Personal defense weapon

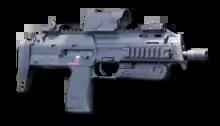
Heckler & Koch MP7A1

In 1969, AO-46 was an unsolicited design by Peter Andreevich Tkachev working at TsNIITochMash. Although not accepted for service, this design, in combination with report of the US use of the XM-177 in Vietnam led the GRAU to start the competition known as Project Modern, which led to the adoption of AKS-74U for service.